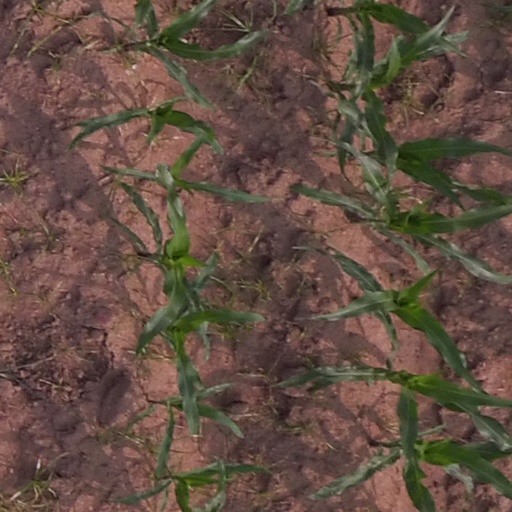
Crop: maize; corn